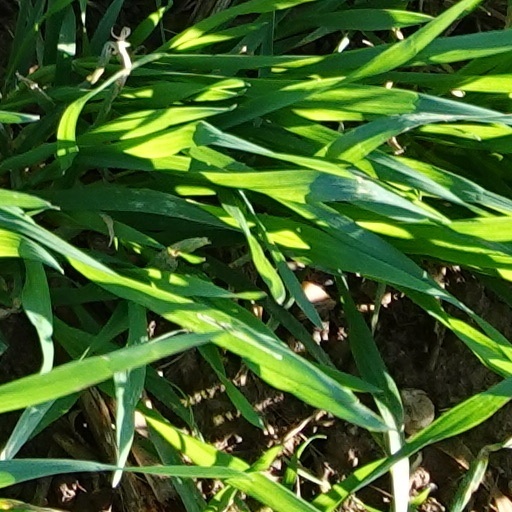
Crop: wheat